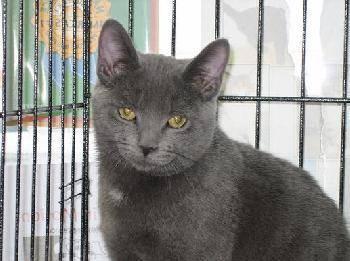
cat